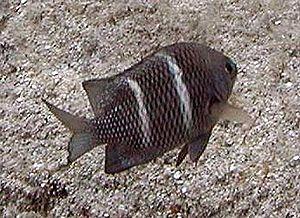
Plectroglyphidodon sindonis est une espèce de poissons de la famille des Pomacentridae.
Plectroglyphidodon est un genre de poissons de la famille des Pomacentridae. Ils font partie des « poissons-demoiselles ».